Willie Irvine

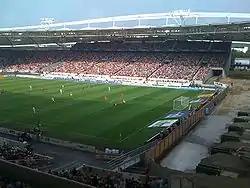
Irvine scored his first goal in European football at Stuttgart's Neckarstadion on 20 September 1966.

In June 1966, Irvine had an altercation with Burnley chairman Bob Lord after returning late from a Northern Ireland match. Nevertheless, he retained his place in the starting line-up at the start of the 1966–67 campaign, and scored in the first match of the season against Sheffield United. After a pre-season tour of Austria, throughout which Burnley remained undefeated, the team were confident of a successful season and especially looked forward to European competition in the Inter-Cities Fairs Cup. On 20 September 1966, Irvine scored the sole Burnley goal in a 1–1 draw against German side VfB Stuttgart. The following month, he scored in consecutive league matches against Leicester City and Manchester City at Turf Moor. Irvine was on the scoresheet again in the next round of the Fairs Cup as Swiss team Lausanne Sports were beaten 5–0 in Burnley on 25 October 1966. By the middle of the season, Irvine had scored 13 goals in the league, four fewer than the same stage of the previous campaign. He scored his first goal of the new year on 31 January 1967 in the FA Cup third round replay against Everton at Goodison Park. However, early in the second half, Irvine was tackled by Everton defender Johnny Morrissey. The challenge—not deemed a foul by the referee—broke his shin bone, and Irvine was immediately substituted and replaced by fellow Irishman Sammy Todd. The injury meant that he did not play again for Burnley for the remainder of the season. He was forced to remain on the sidelines as Burnley finished 14th in the First Division and reached the fourth round of the Fairs Cup before being knocked out by Eintracht Frankfurt.